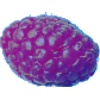
Label: Raspberry 1